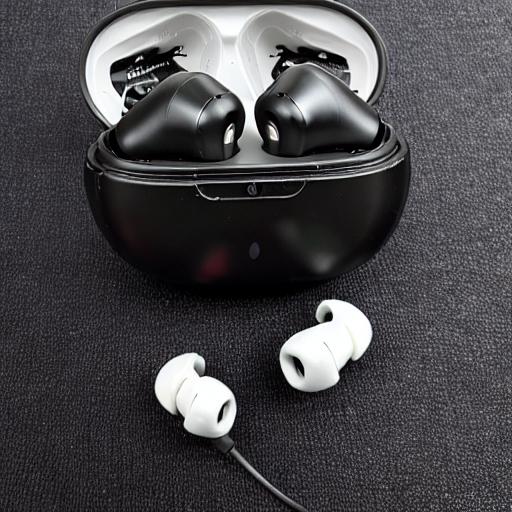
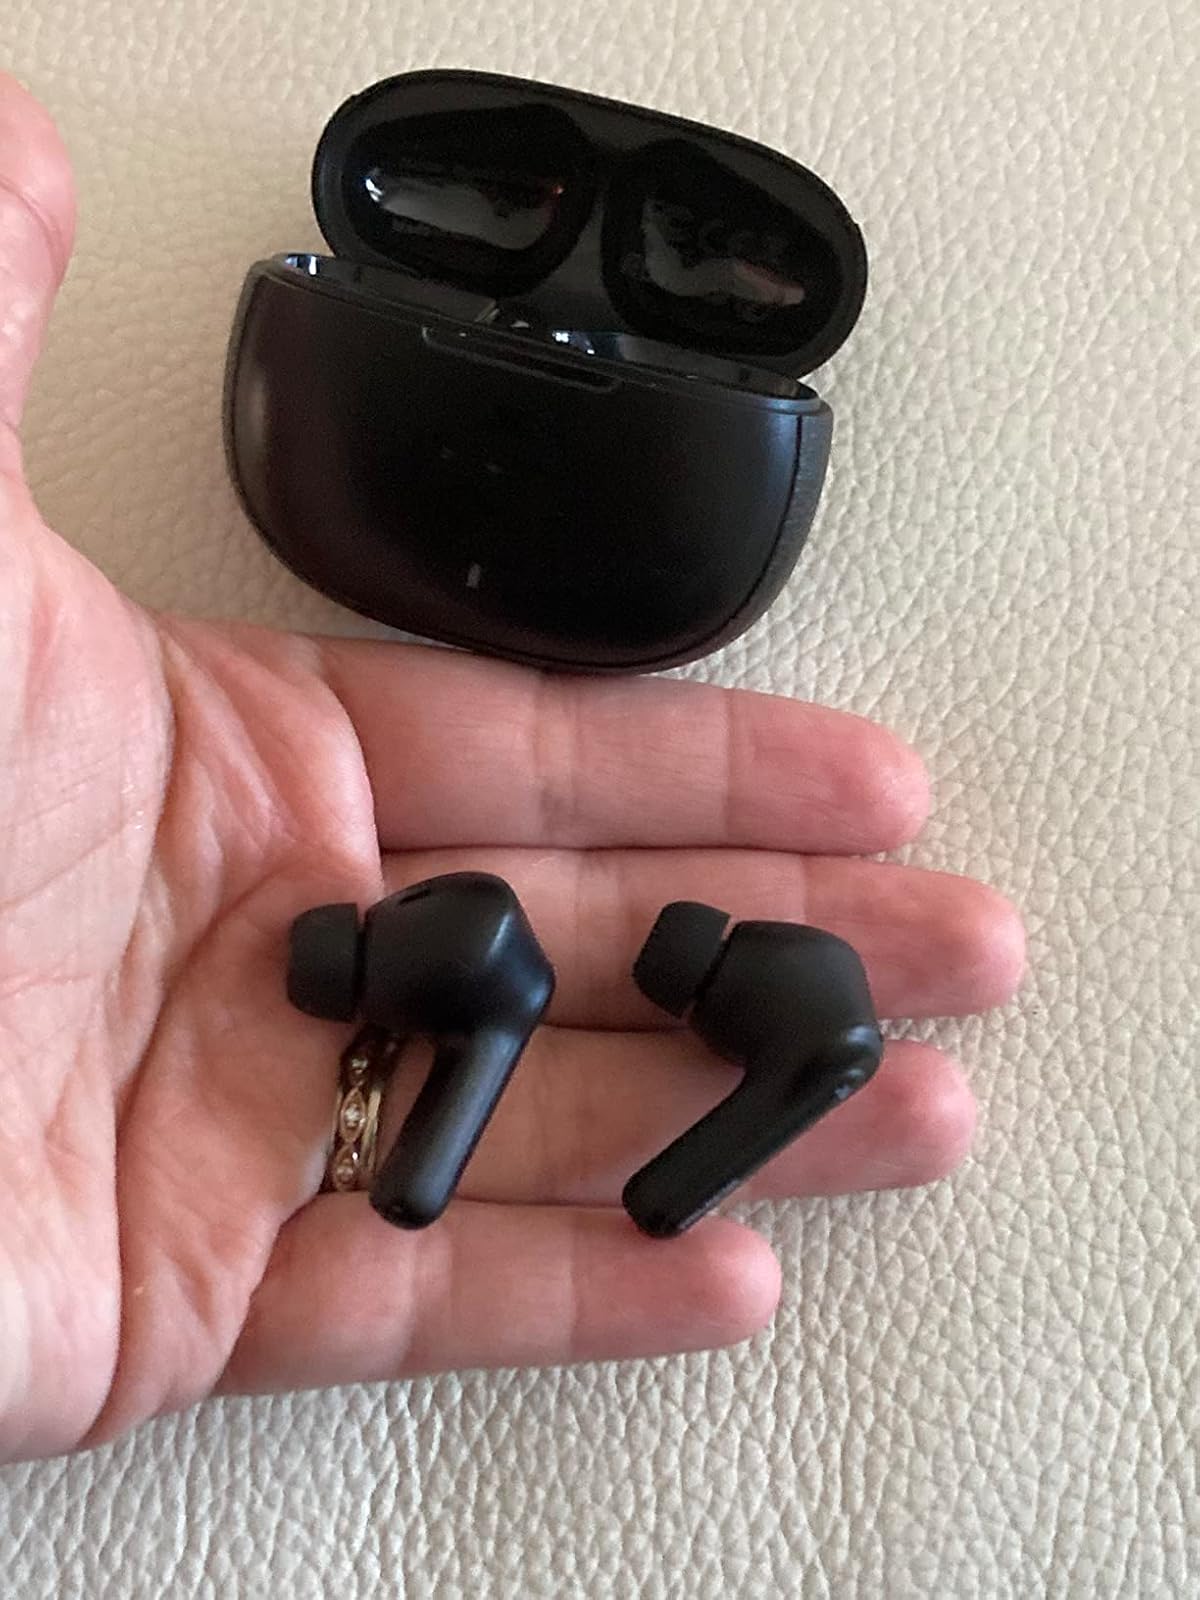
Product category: earbuds
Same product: no